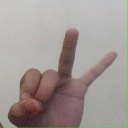
अक्षर: ण